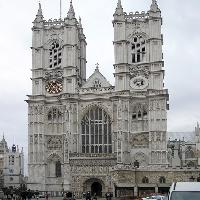
Weather: cloudy or overcast